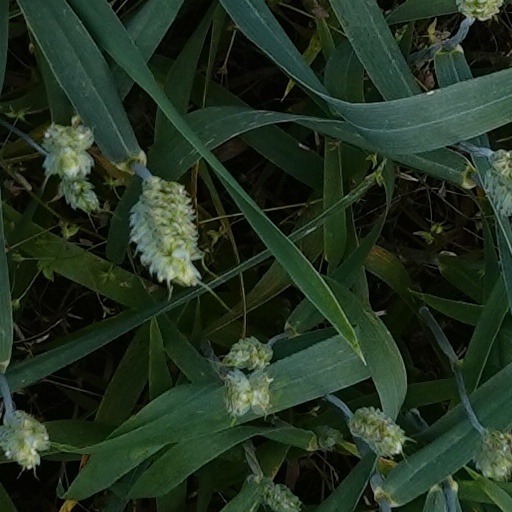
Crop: wheat